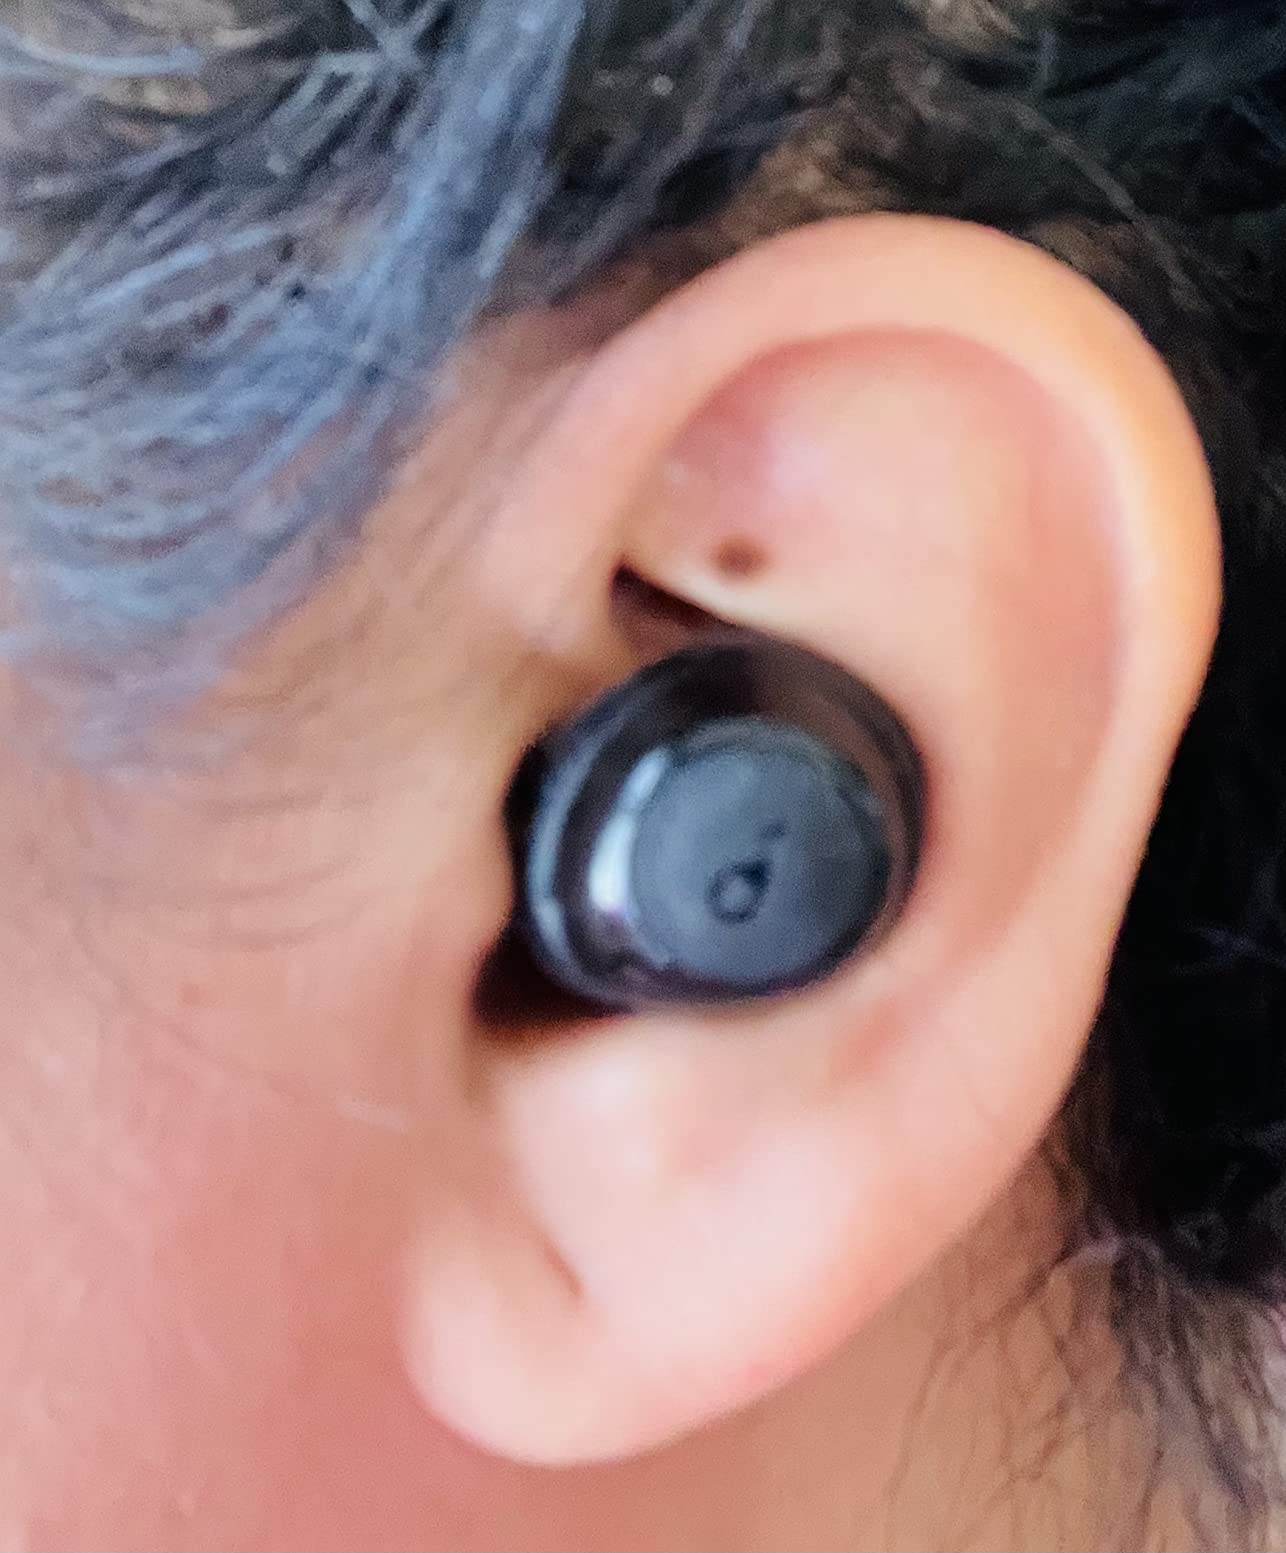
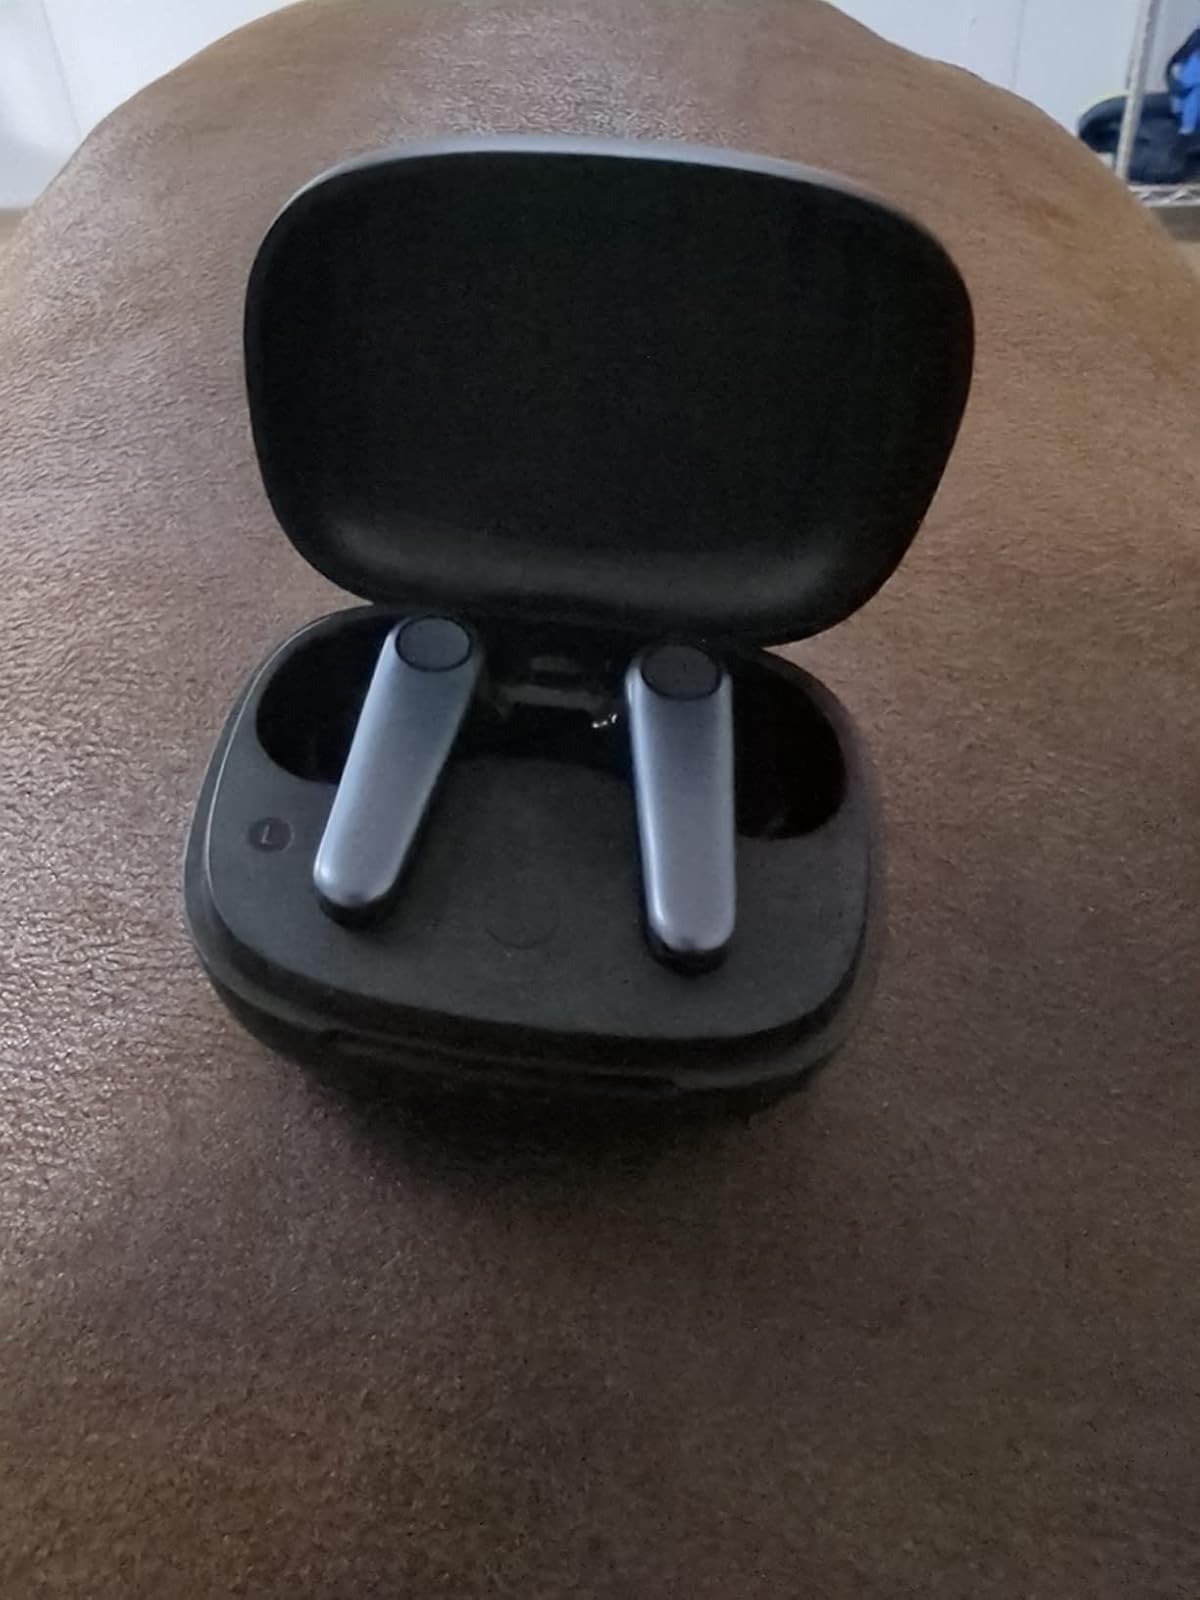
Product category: earbuds
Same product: no